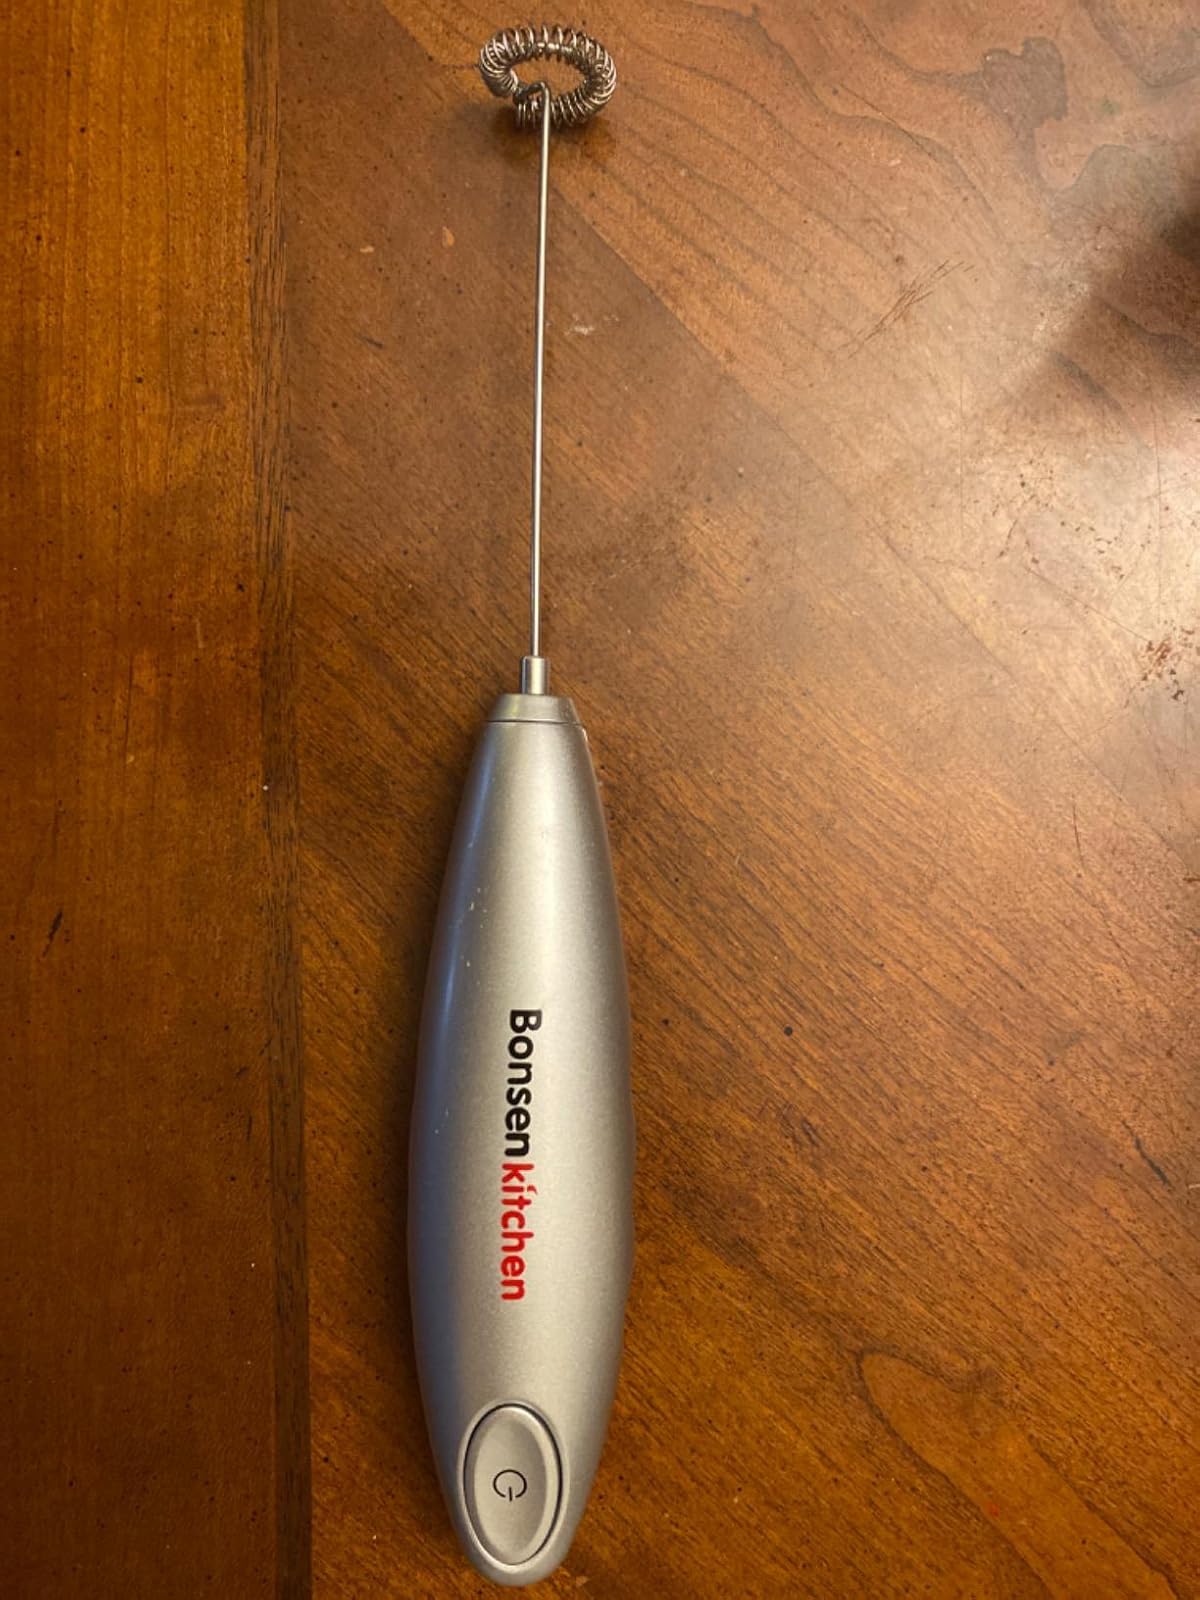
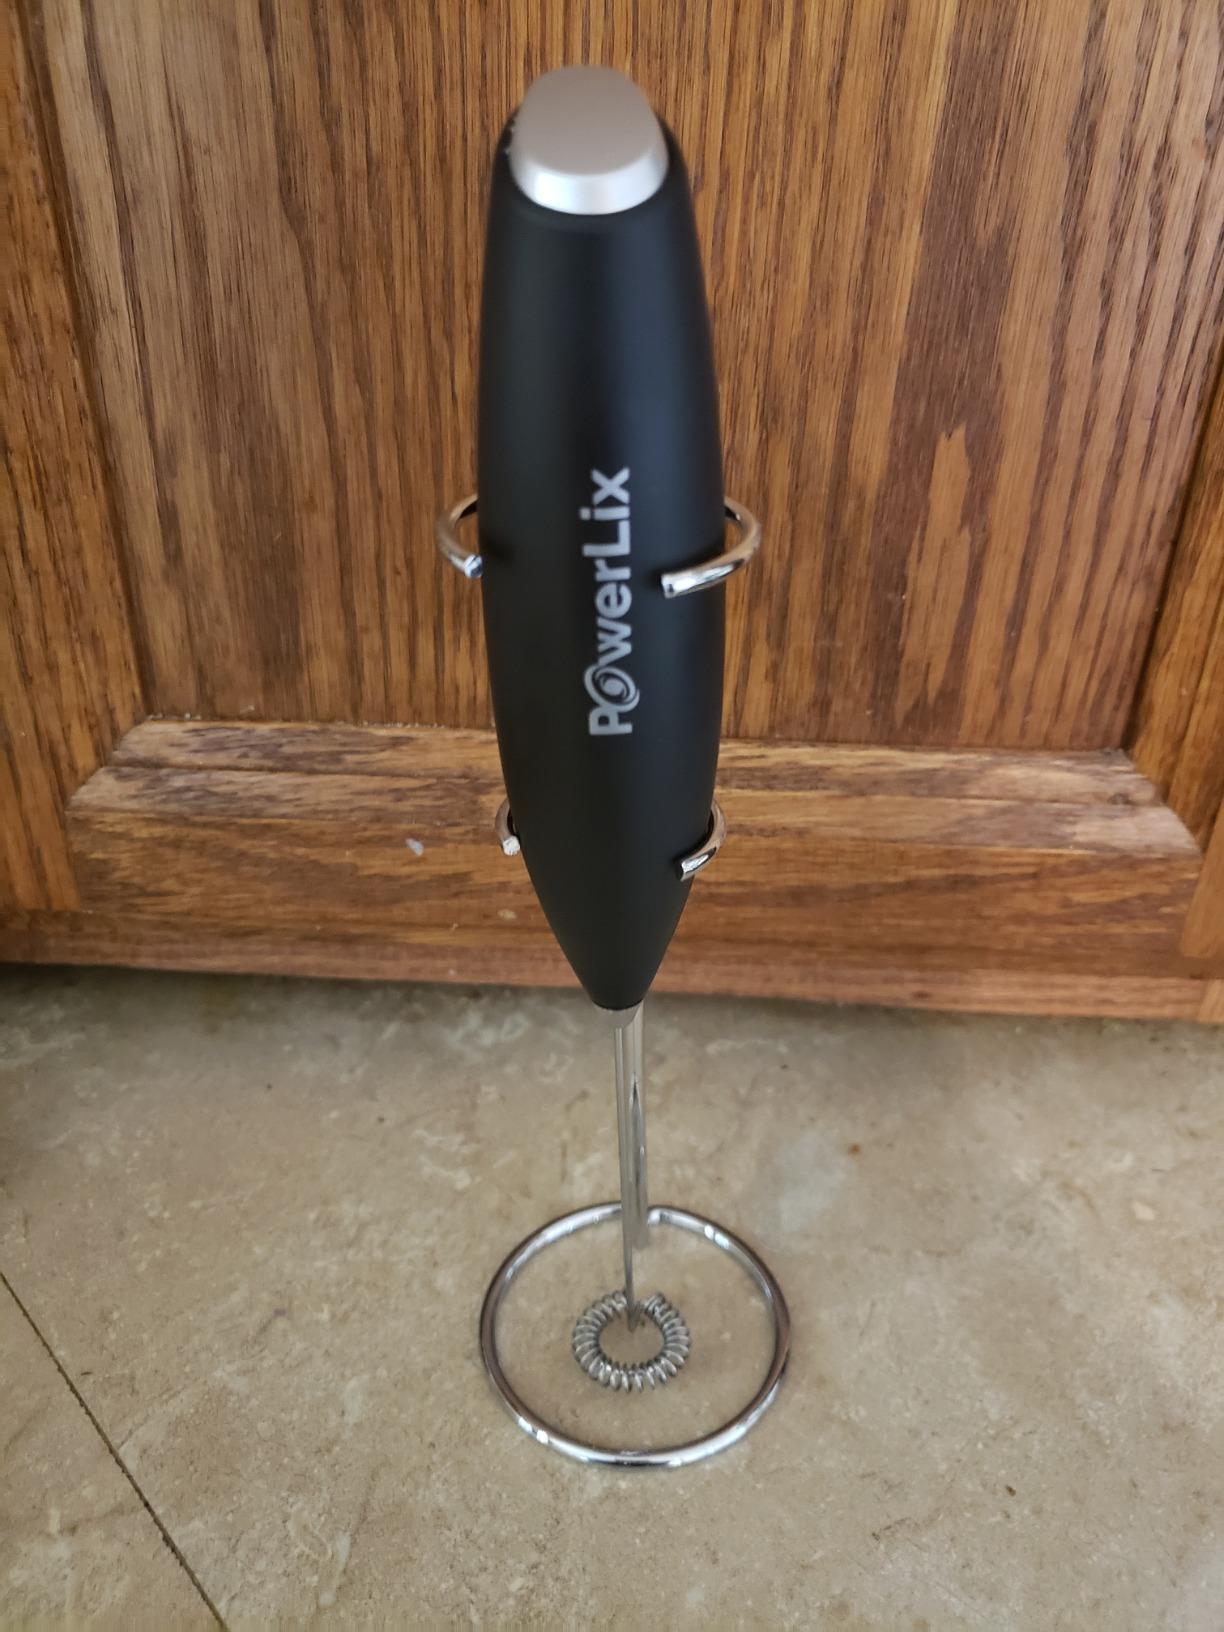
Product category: items_mixer
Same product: no